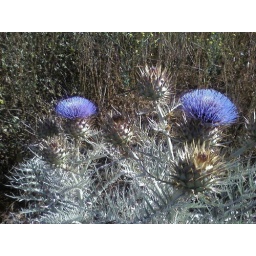
the thistle... such color in a gray /green field